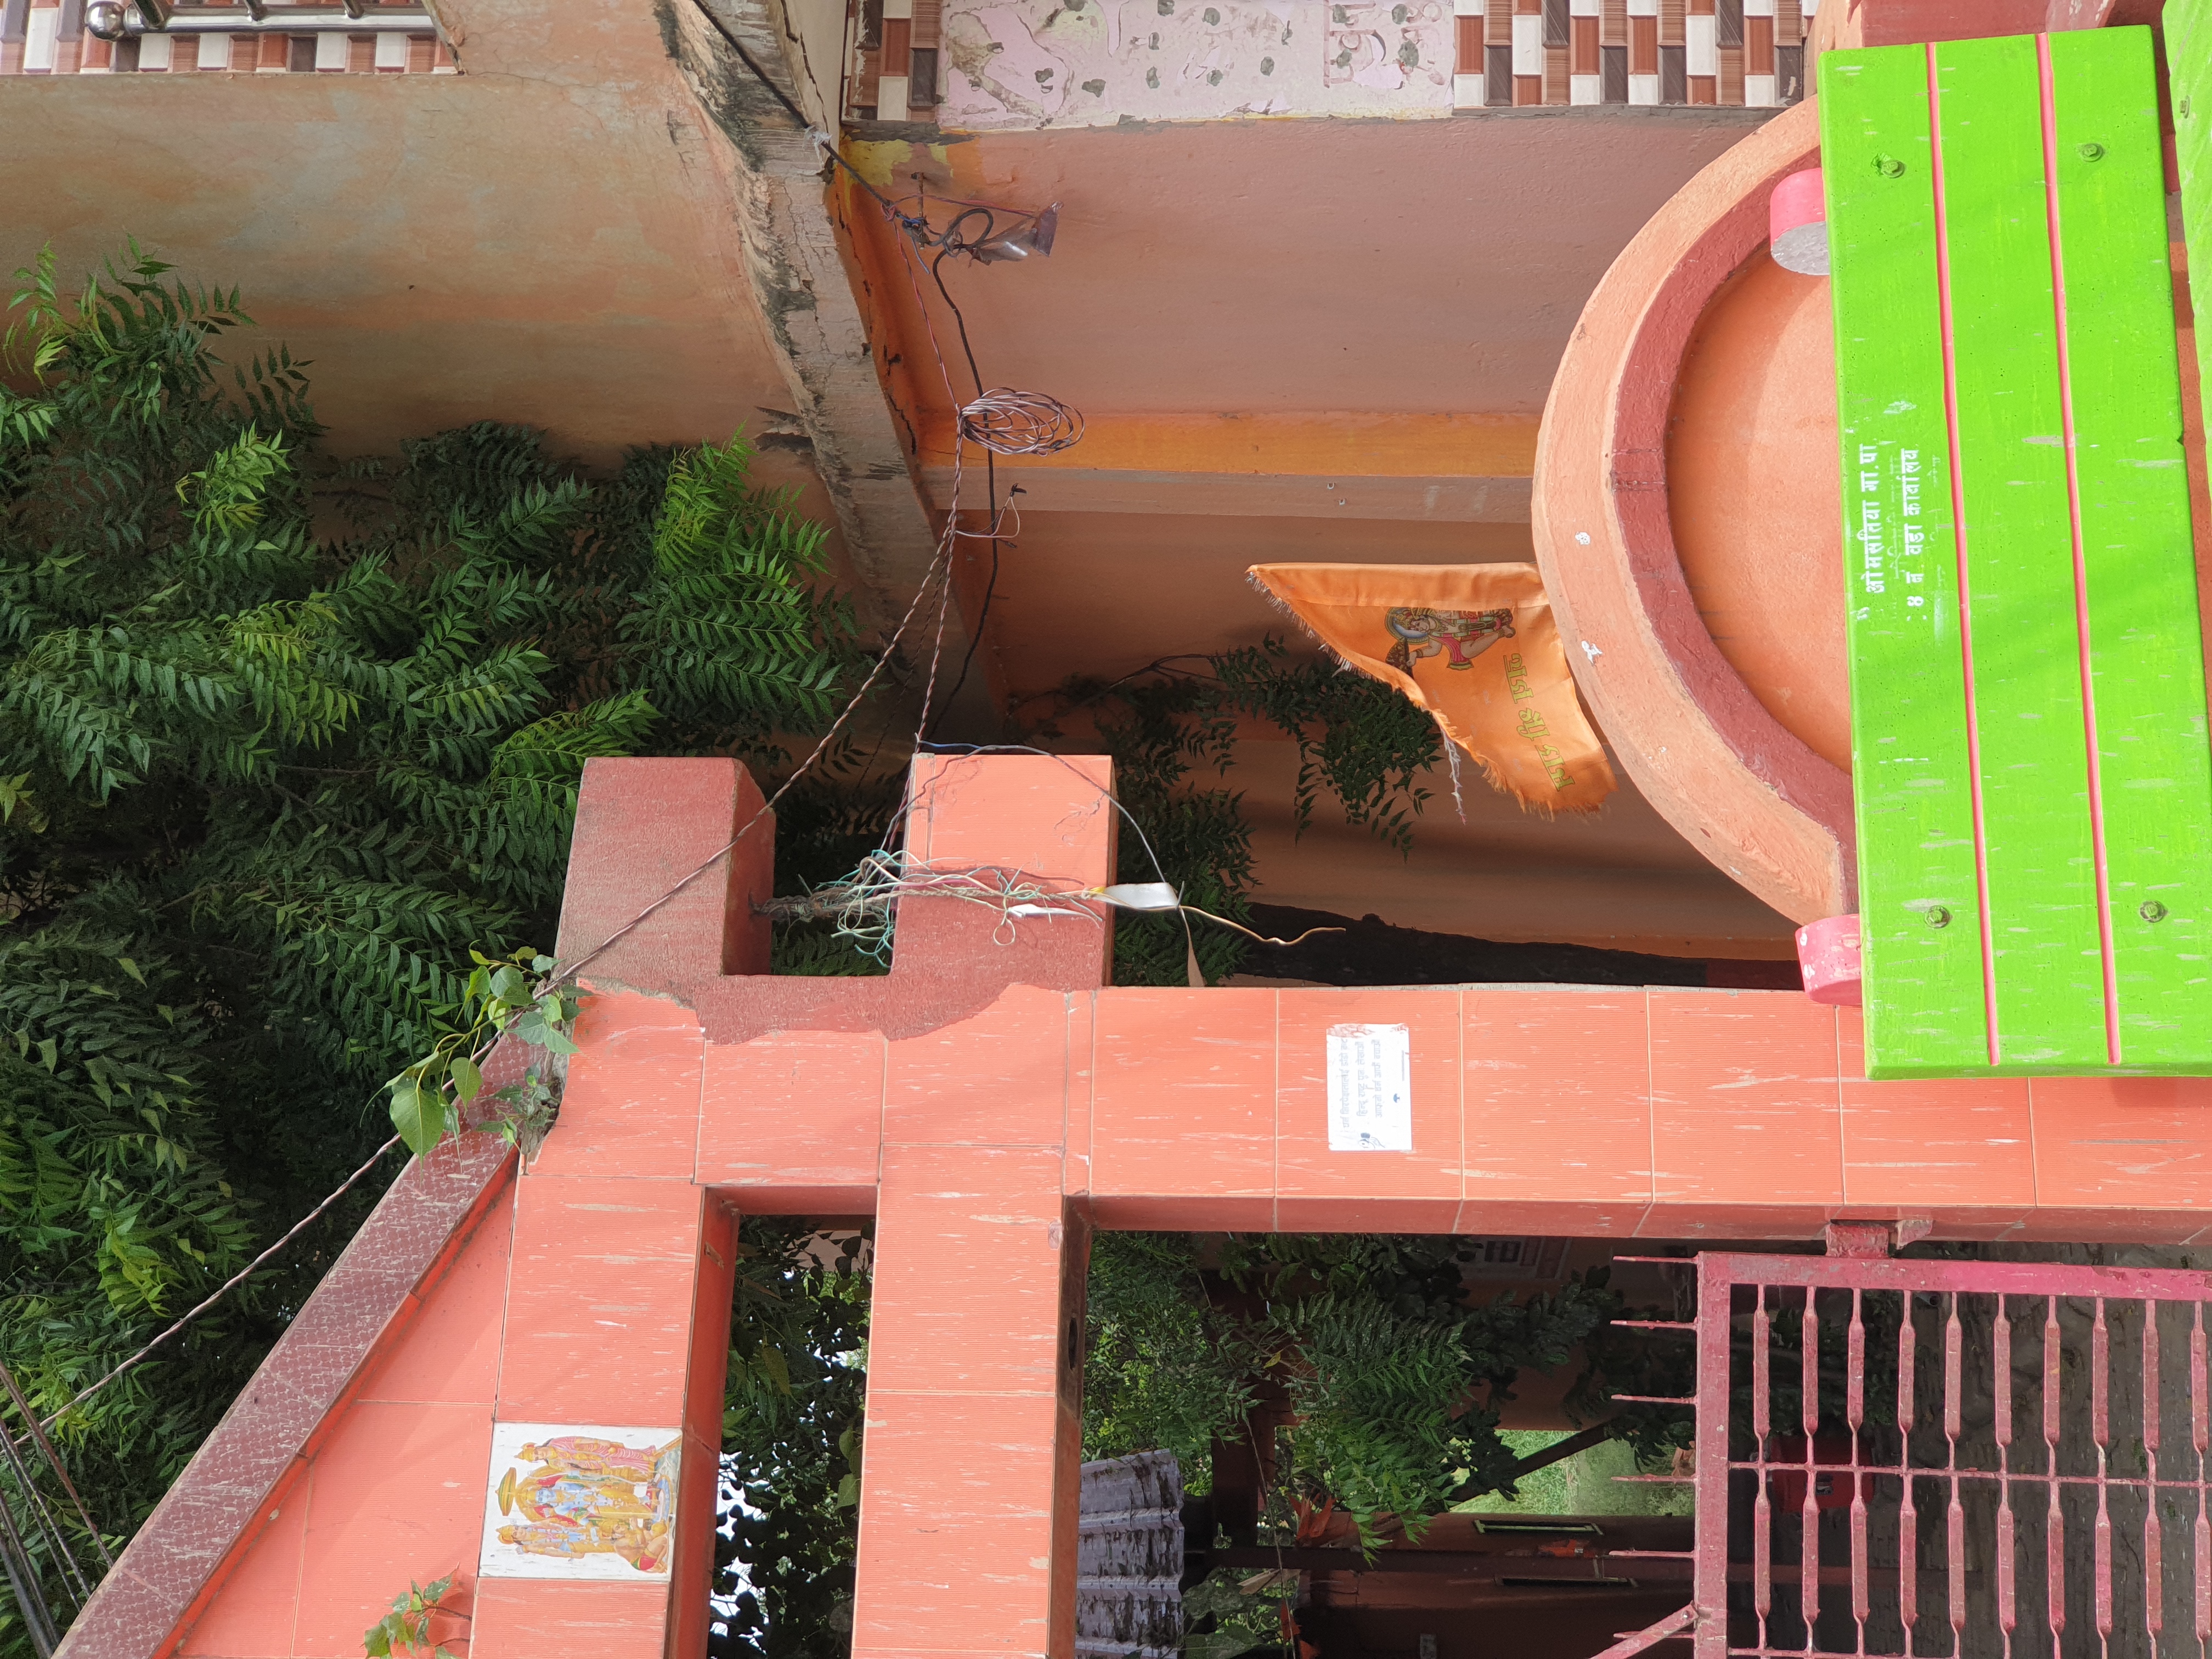
Heritage site: Bhairahawa_Hanuman_Temple